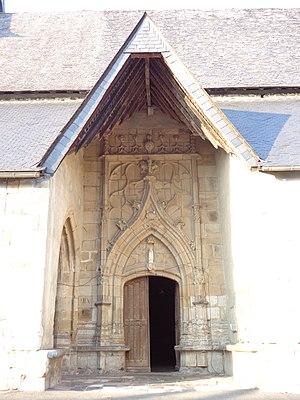
Porche gothique flamboyant (XVIe)